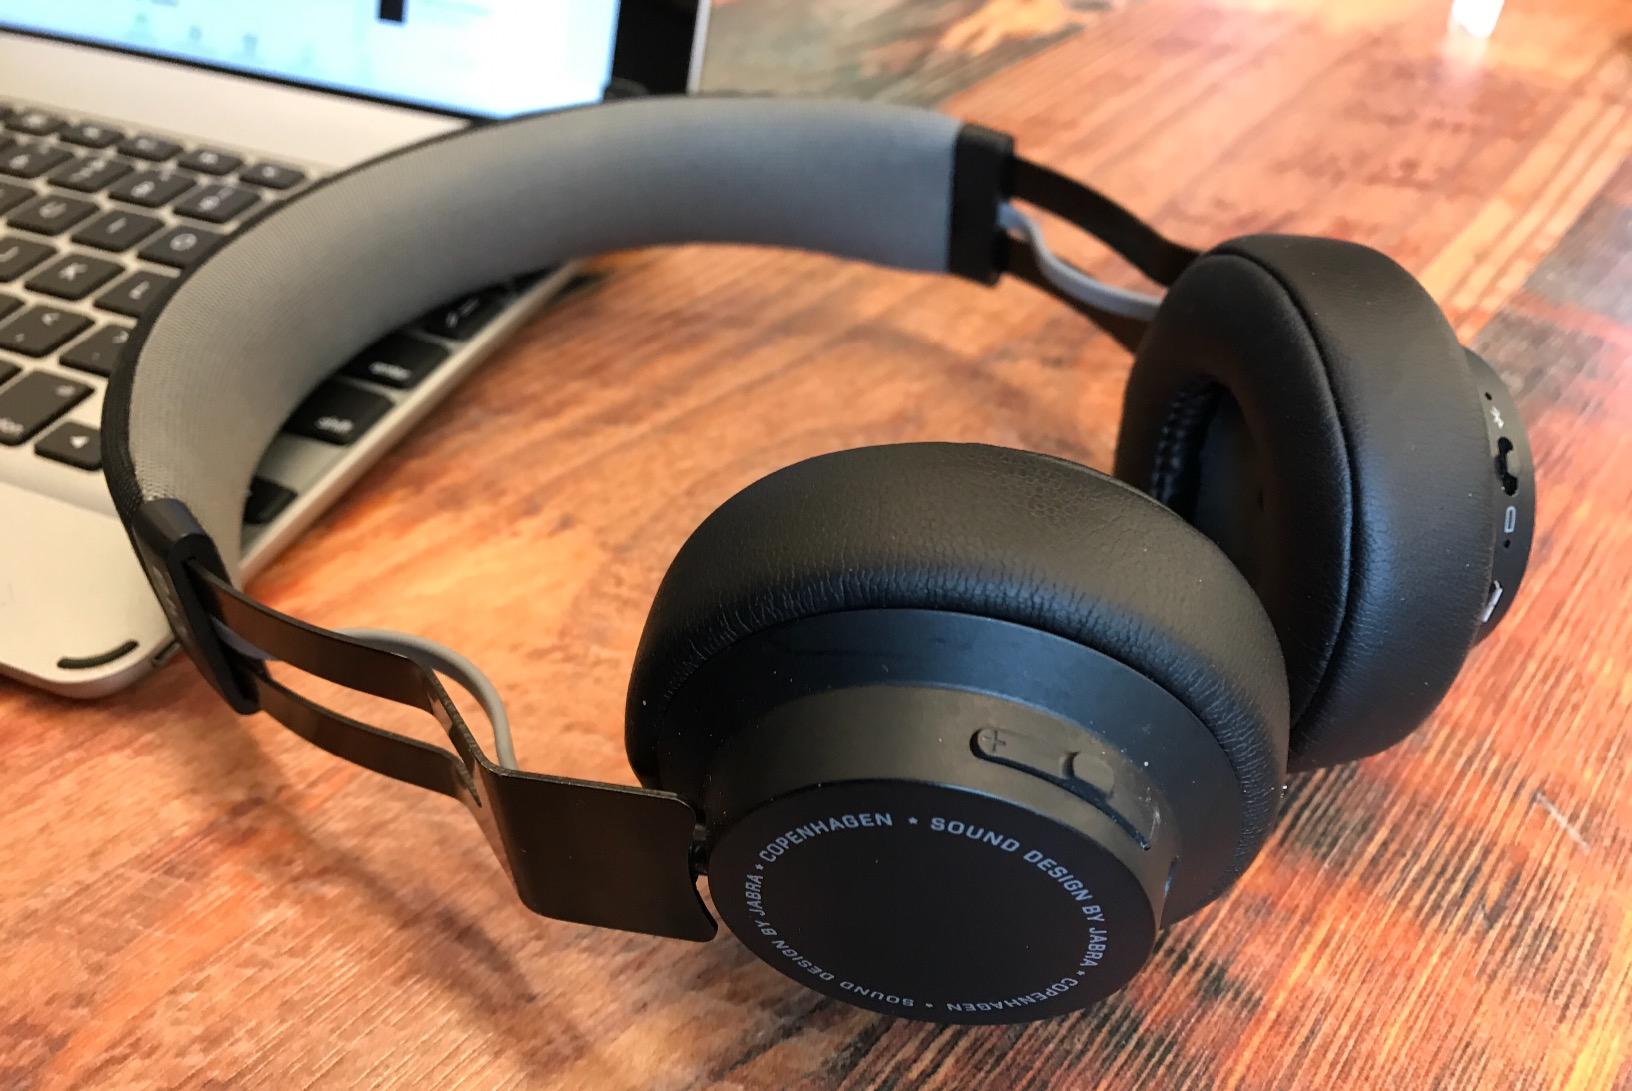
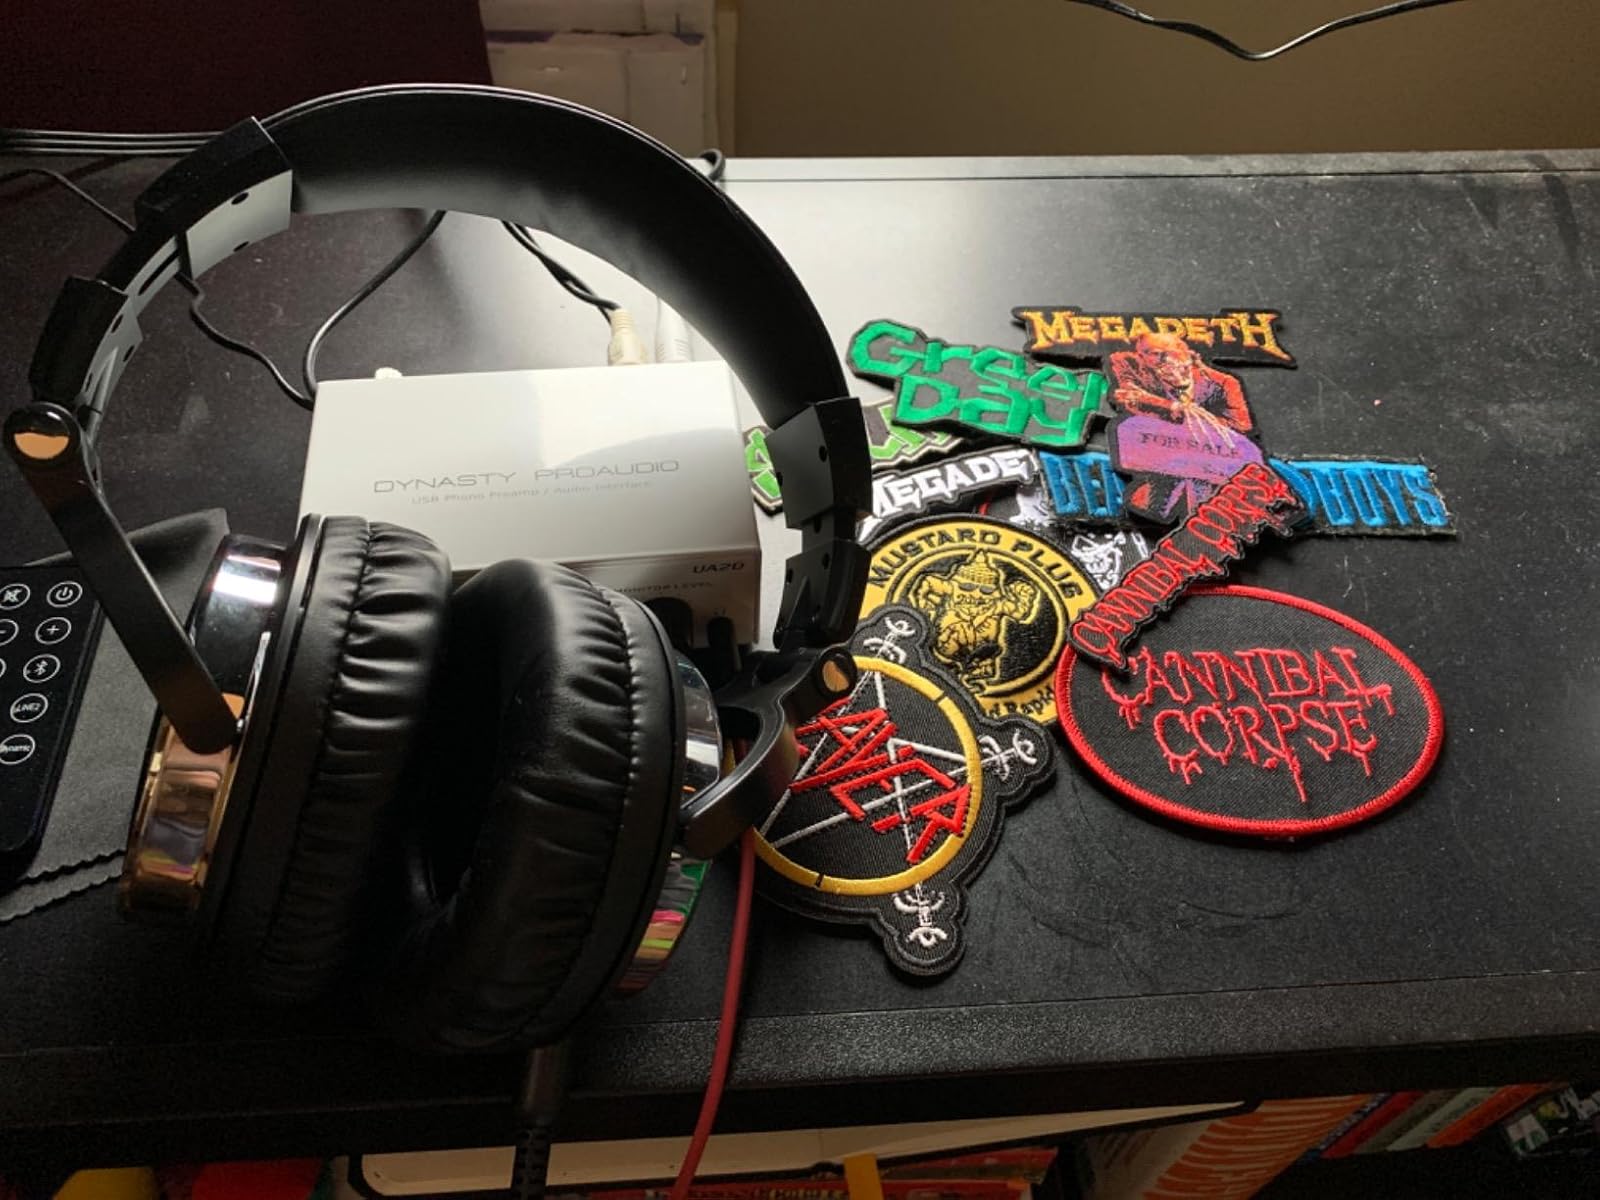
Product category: headphones
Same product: no